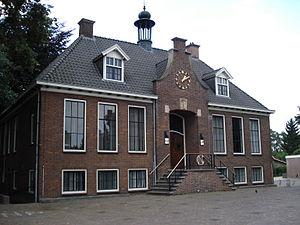
Nuland est une ancienne commune et un village de la commune néerlandaise de Bois-le-Duc dans le nord-nord-est de la province du Brabant-Septentrional. Le 1ᵉʳ janvier 2006, Nuland compte 4457 habitants.